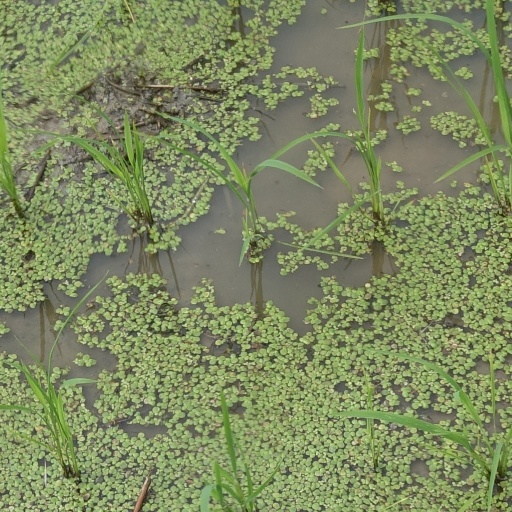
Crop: rice